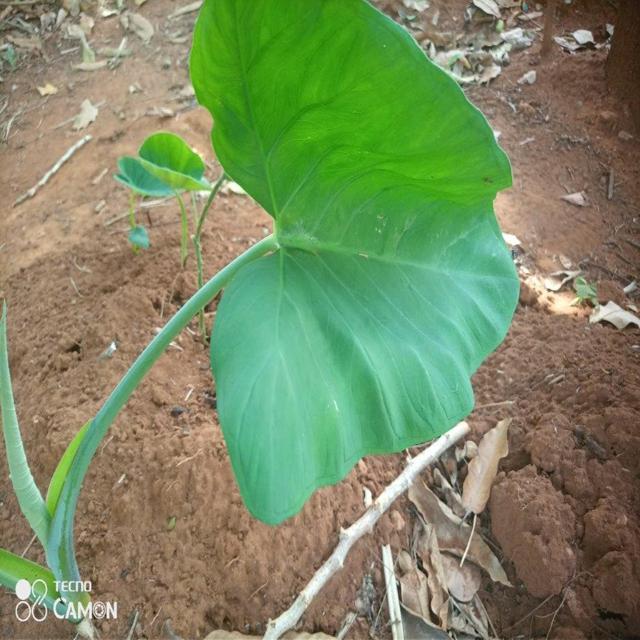
Label: Healthy